Mr Eazi

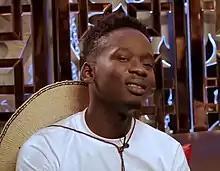
Mr Eazi in 2016

Oluwatosin Oluwole Ajibade (born 19 July 1991), better known by his stage name Mr Eazi, is a Nigerian singer, songwriter, and record executive. He is the pioneer of Banku music, a fusion of sound he describes as a mixture of Ghanaian highlife and Nigerian chord progressions and patterns. Mr Eazi relocated to Kumasi in 2008 and enrolled at KNUST, where he began booking artists to perform at college parties. He showed interest in music after recording a guest verse on "My Life", a song that gained traction and became a popular record at KNUST. Mr Eazi released his debut mixtape "About to Blow" in 2013. He gained an international audience following the release of the Efya-assisted single "Skin Tight". His second mixtape, titled "Life Is Eazi, Vol. 1 – Accra to Lagos", was released in 2017.